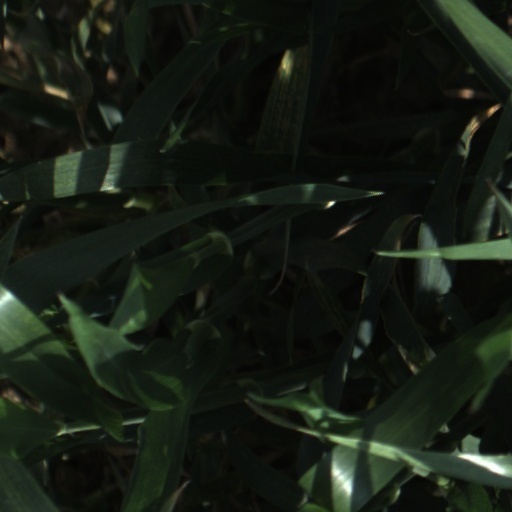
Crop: wheat